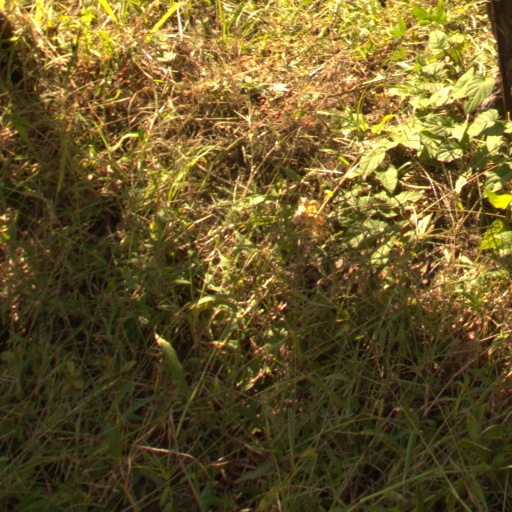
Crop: grape